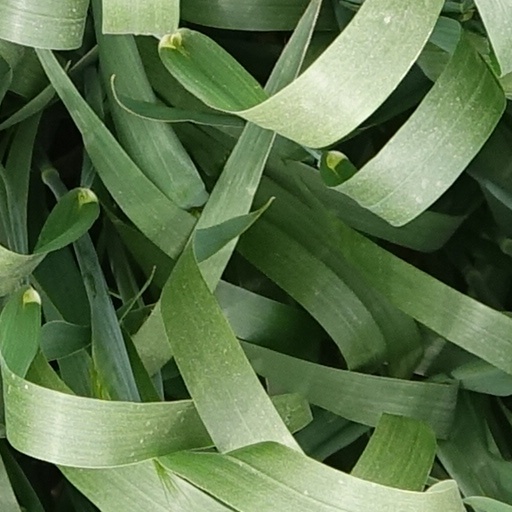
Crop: wheat